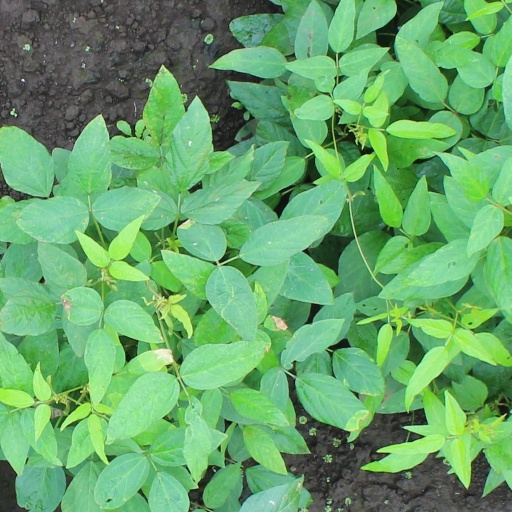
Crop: soybean